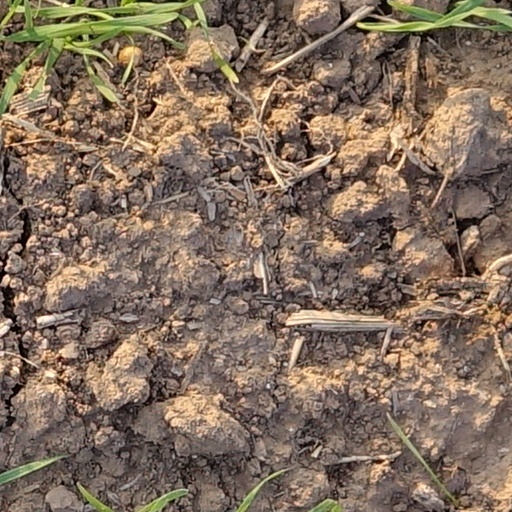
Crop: wheat